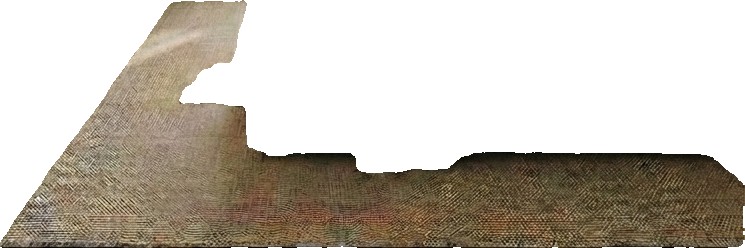
Surface category: rug